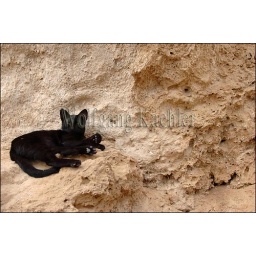
Spain, costa del sol, near malaga, torremolinos, black cat